The Return of Captain Invincible

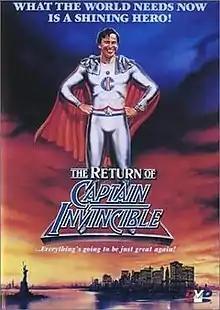
DVD cover

The Return of Captain Invincible is a 1983 Australian superhero musical comedy film directed by Philippe Mora, and starring Alan Arkin and Christopher Lee. It was a box office disappointment on release but has become a cult film since then.